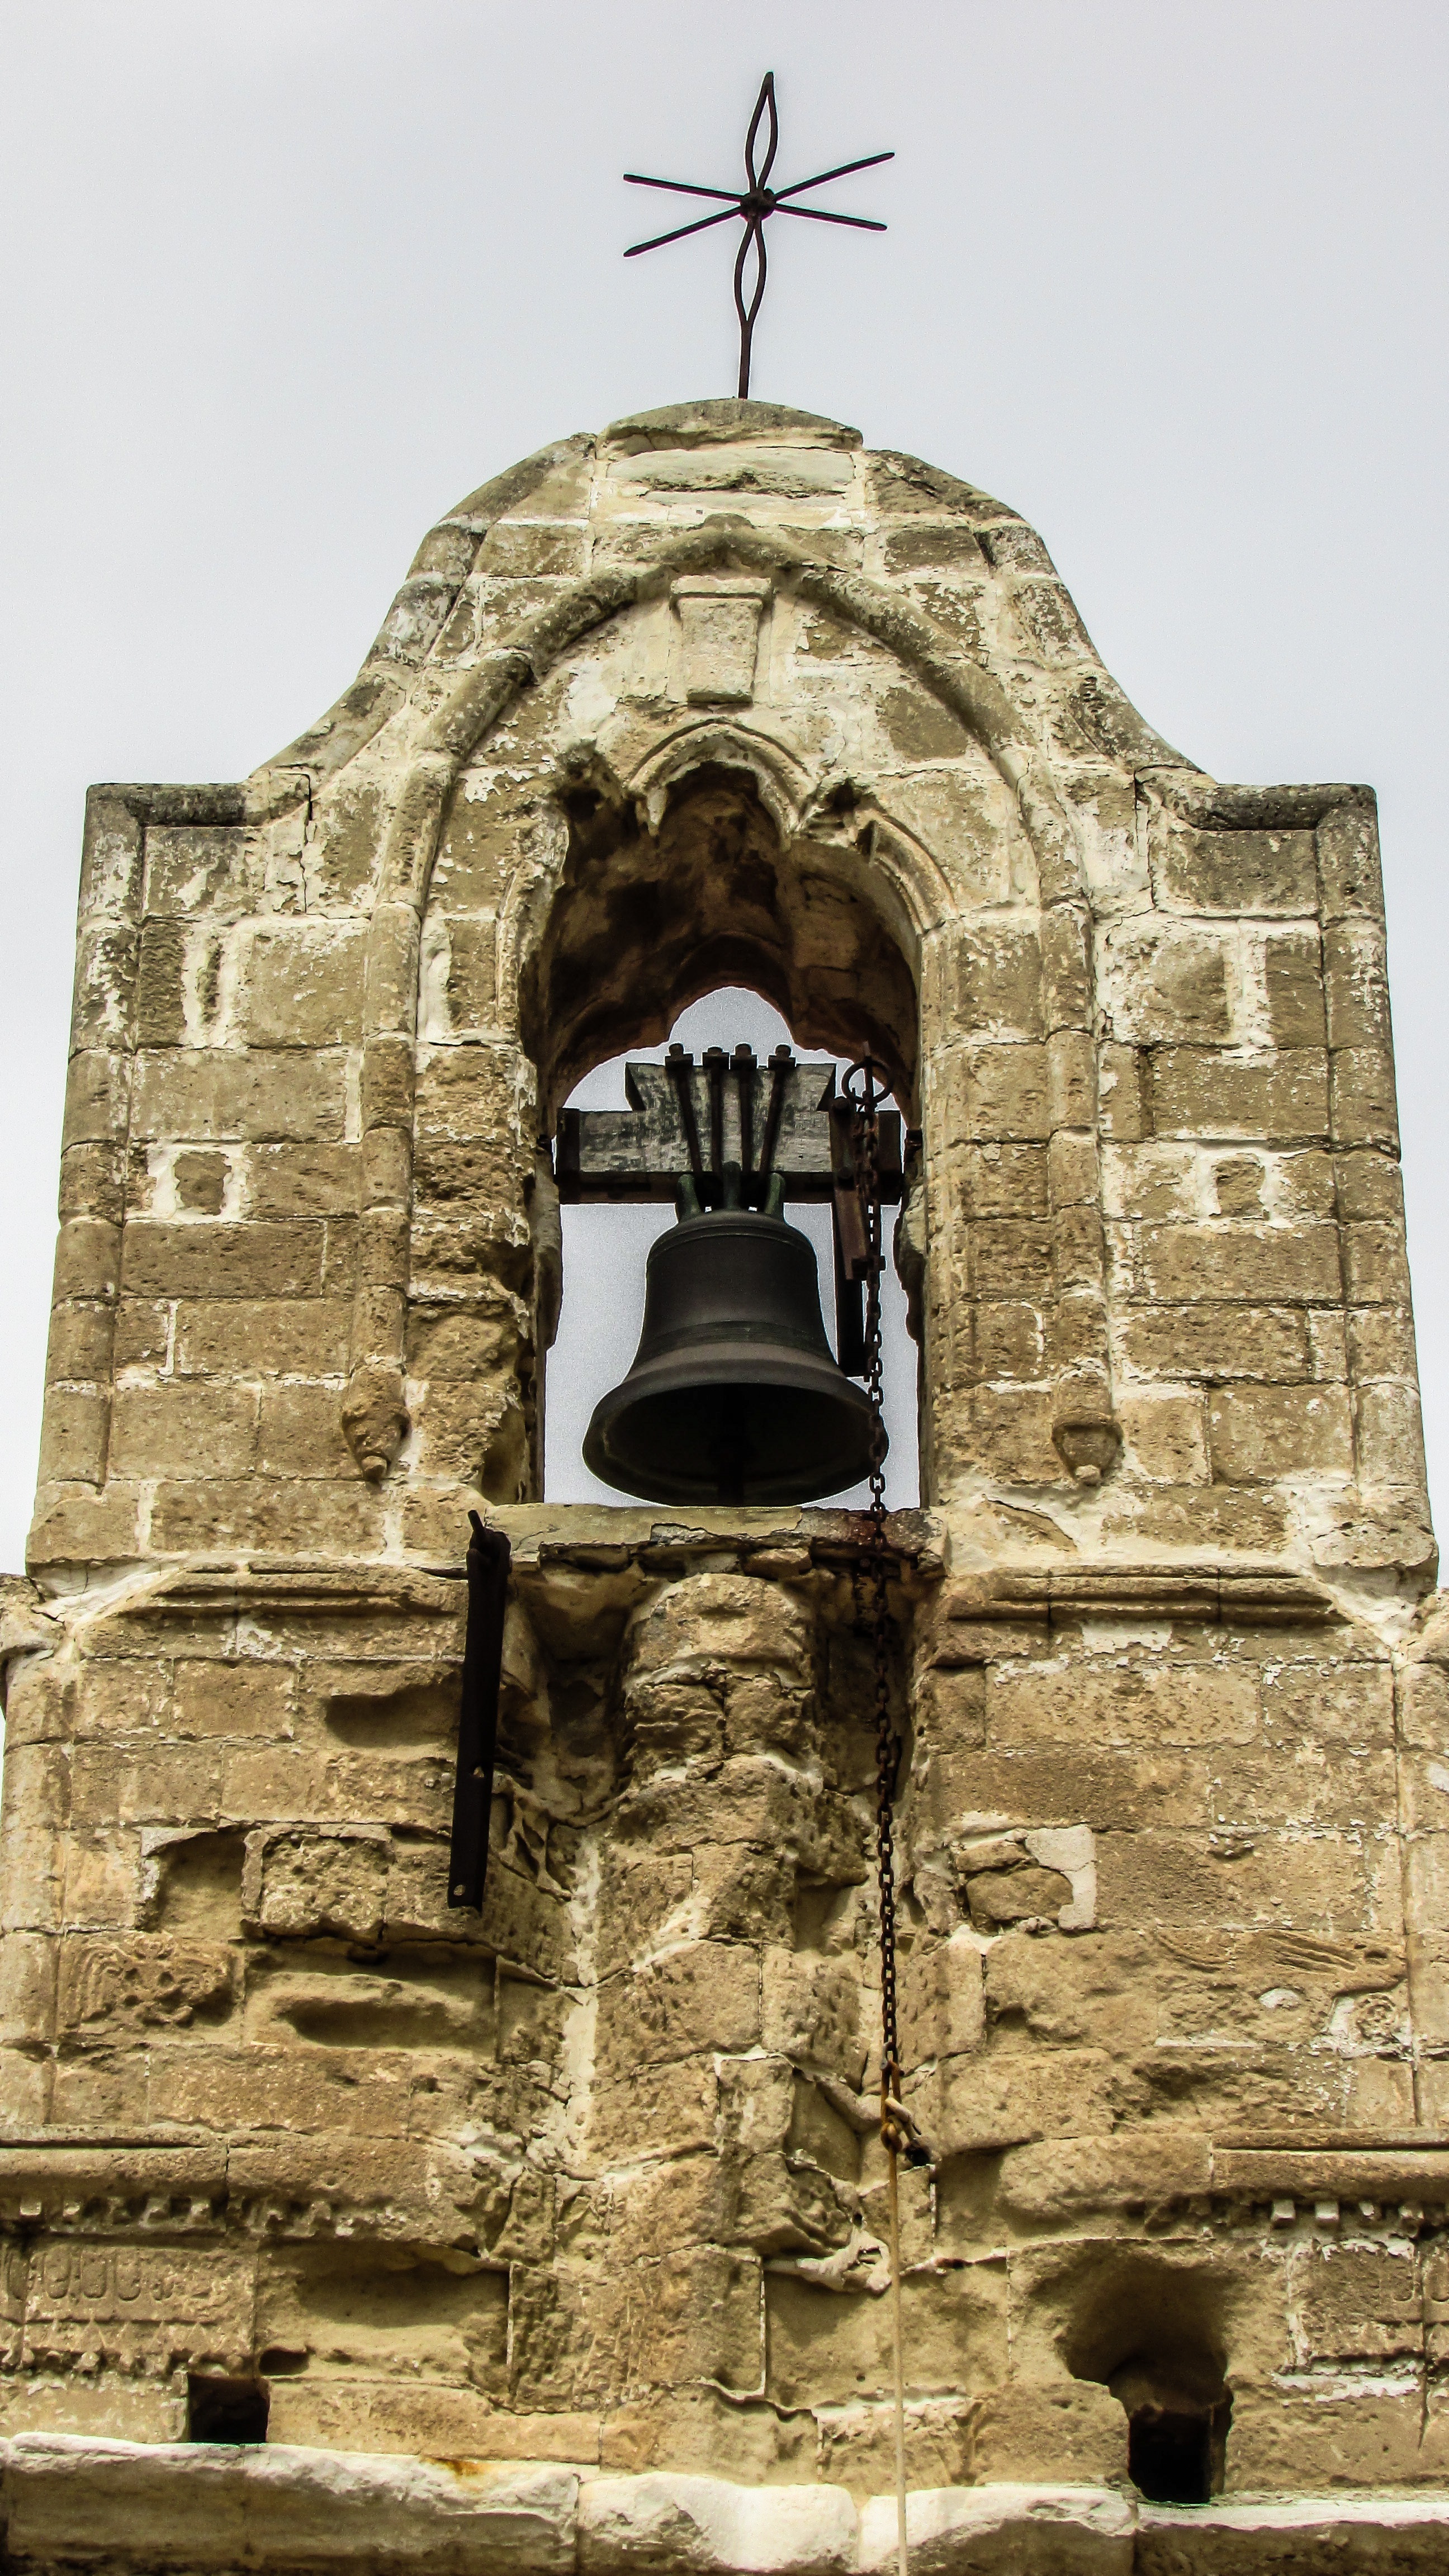
rock, architecture, building, monument, statue, tower, religion, landmark, church, chapel, place of worship, bell tower, medieval, temple, ruins, monastery, history, orthodox, historical, middle ages, cyprus, archaeological site, archangel michael, ancient history, oroklini